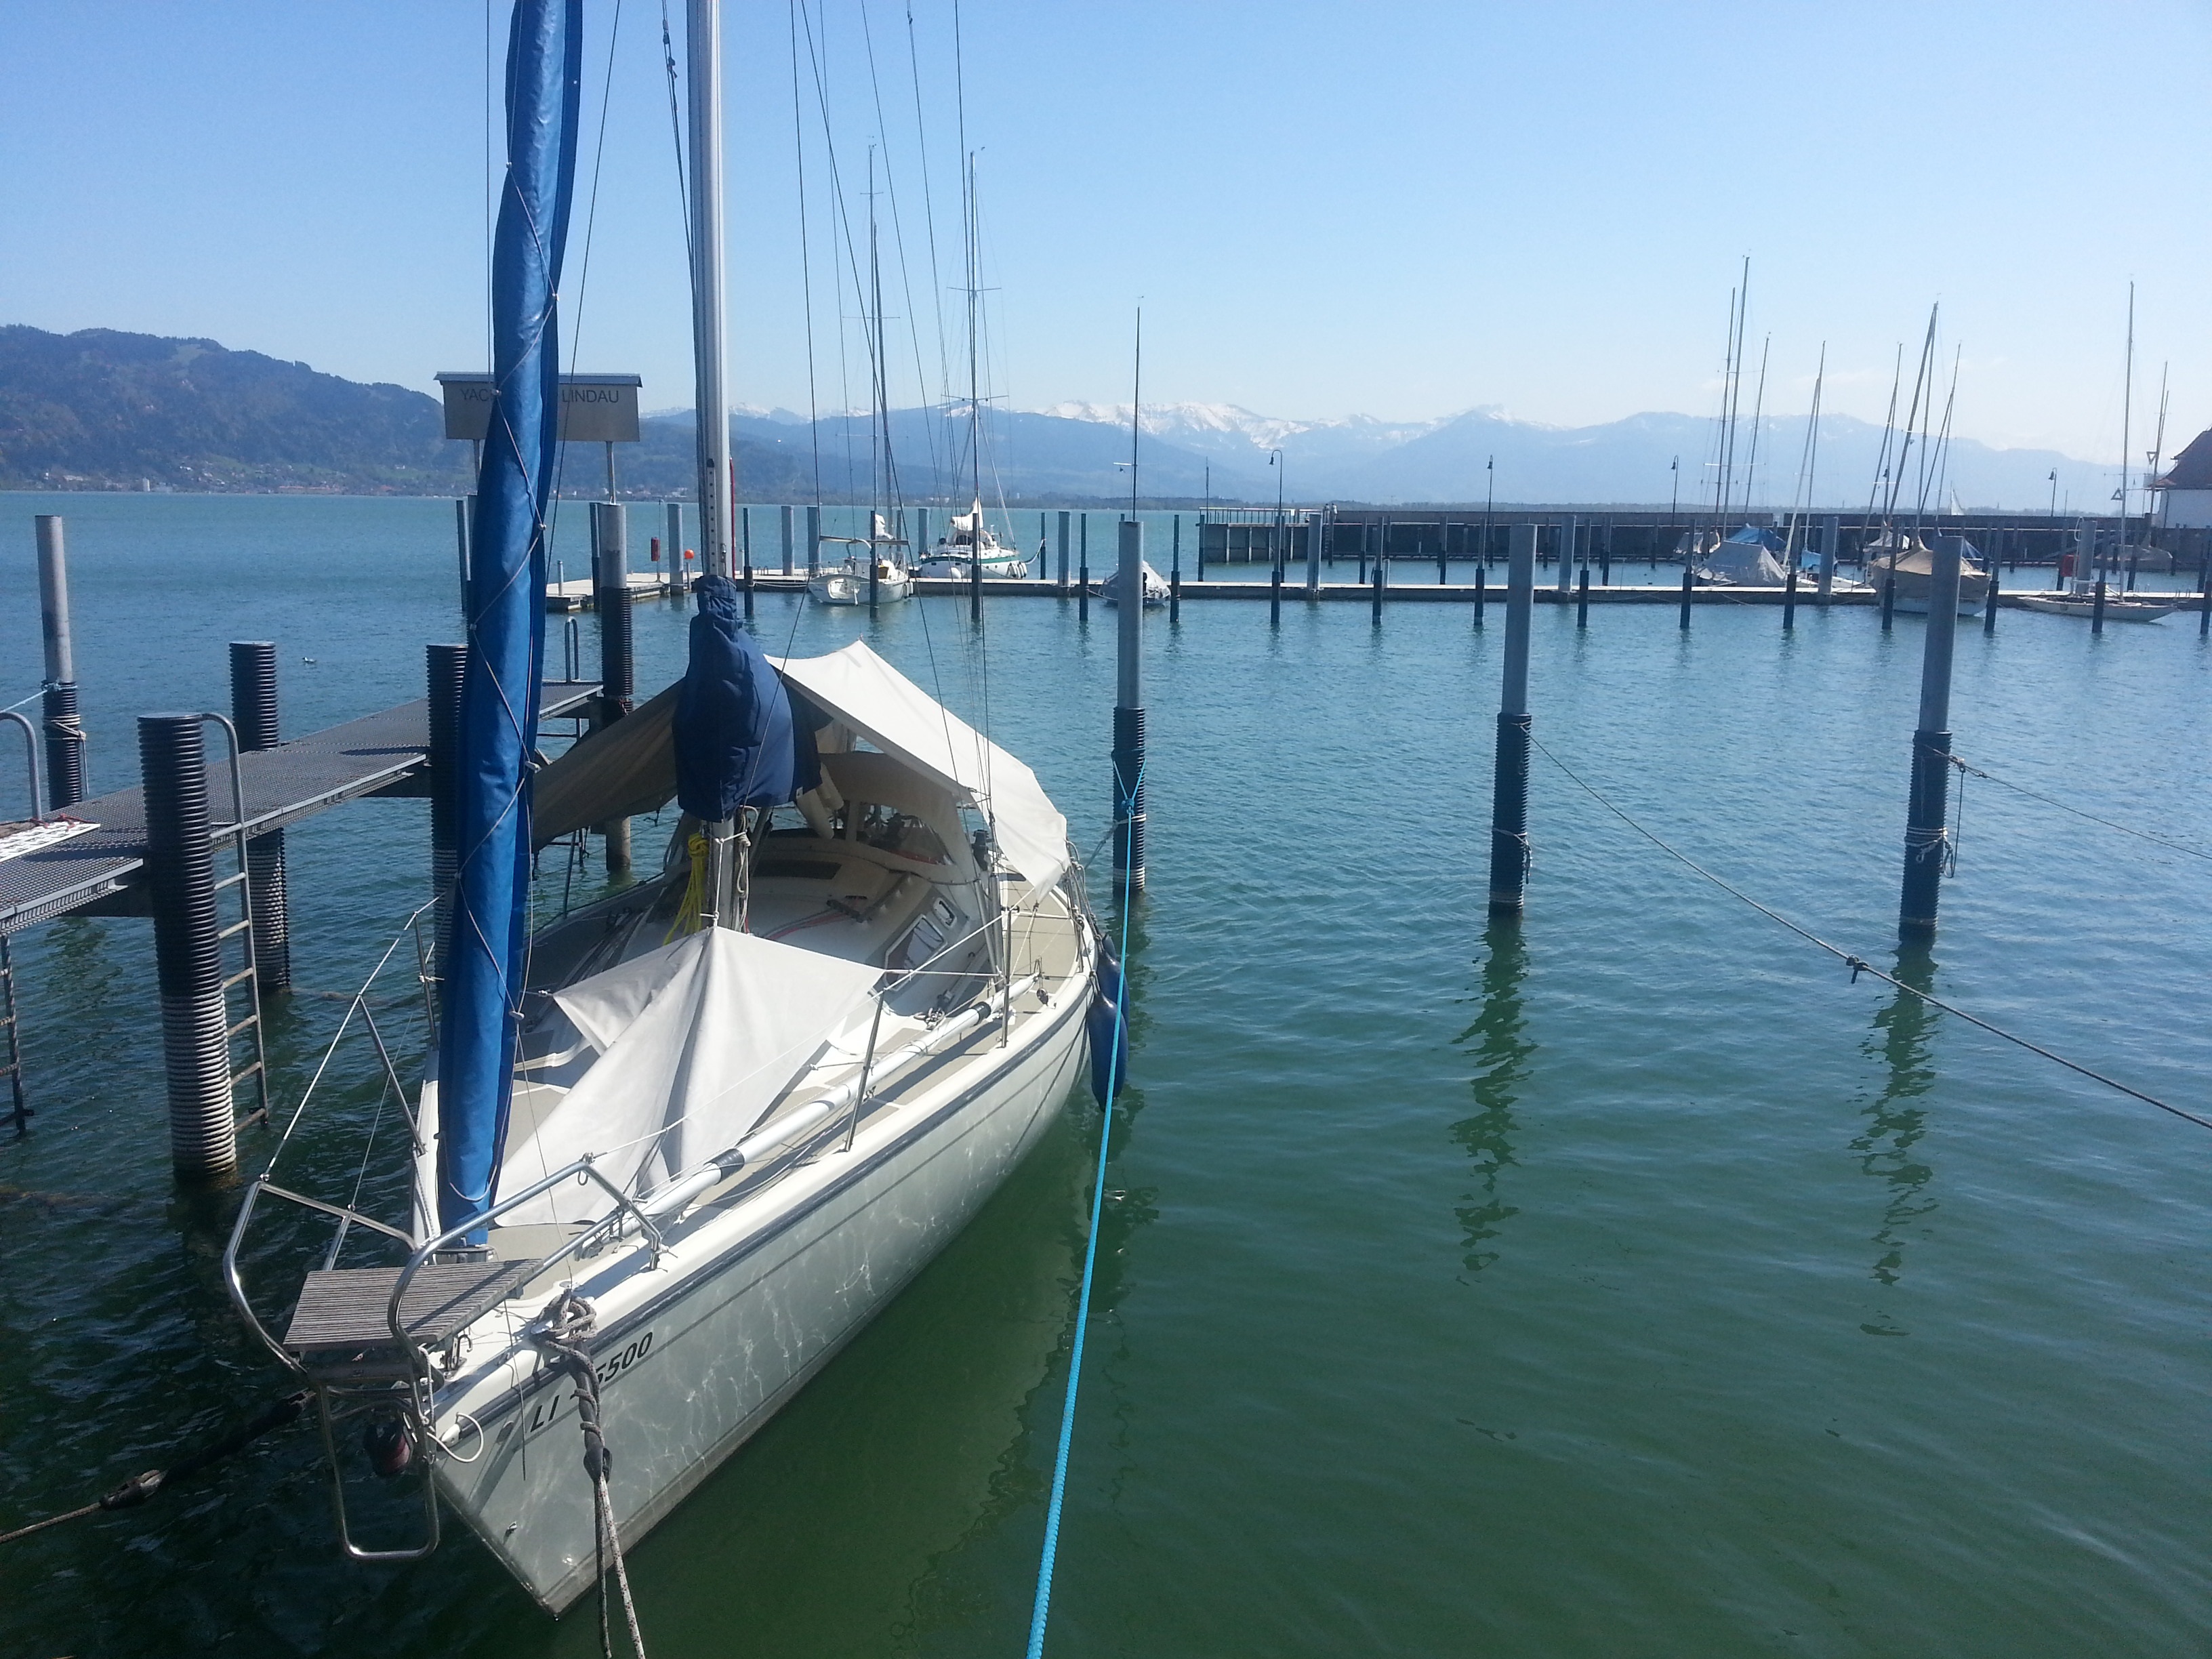
sea, water, dock, boat, lake, vehicle, mast, sailing, holiday, bay, blue, marina, port, sailboat, sail, outlook, channel, maritime, watercraft, sailing boat, lake constance, lindau